Daniel FitzGerald Runde

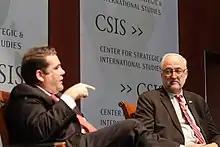
Dan Runde, speaking at an event at the CSIS.

Runde is a regular contributor to The Hill and hosts a CSIS podcast series, “Building the Future with Dan Runde: Freedom, Prosperity, & Foreign Policy.”